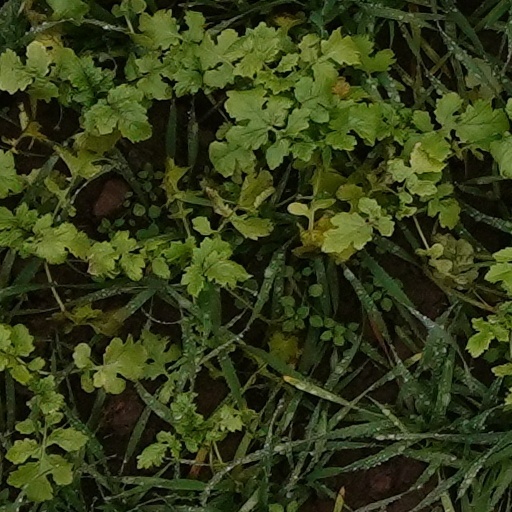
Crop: wheat